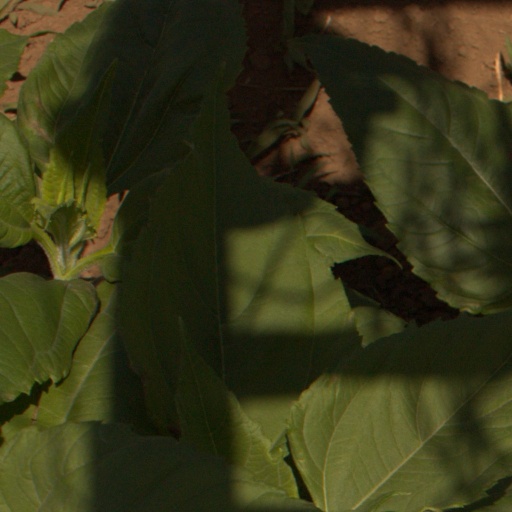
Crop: Jerusalem artichoke